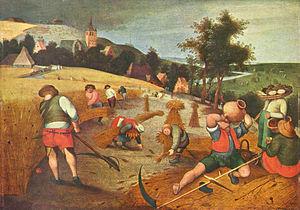
La récolte désigne l'ensemble des travaux agricoles permettant à l'homme de collecter les plantes, fruits et légumes par cueillette, fauchage, arrachage, et de les transporter à l'abri pour stockage plus ou moins provisoire avant consommation ou transformation. Elle désigne aussi un ensemble des travaux exercer par l'homme dans une culture par exemple en microbiologie, dans le but d'étudier une population microbienne après ensemencement.
L'histoire de la justice en tant qu'institution est liée à l'histoire des sociétés humaines.